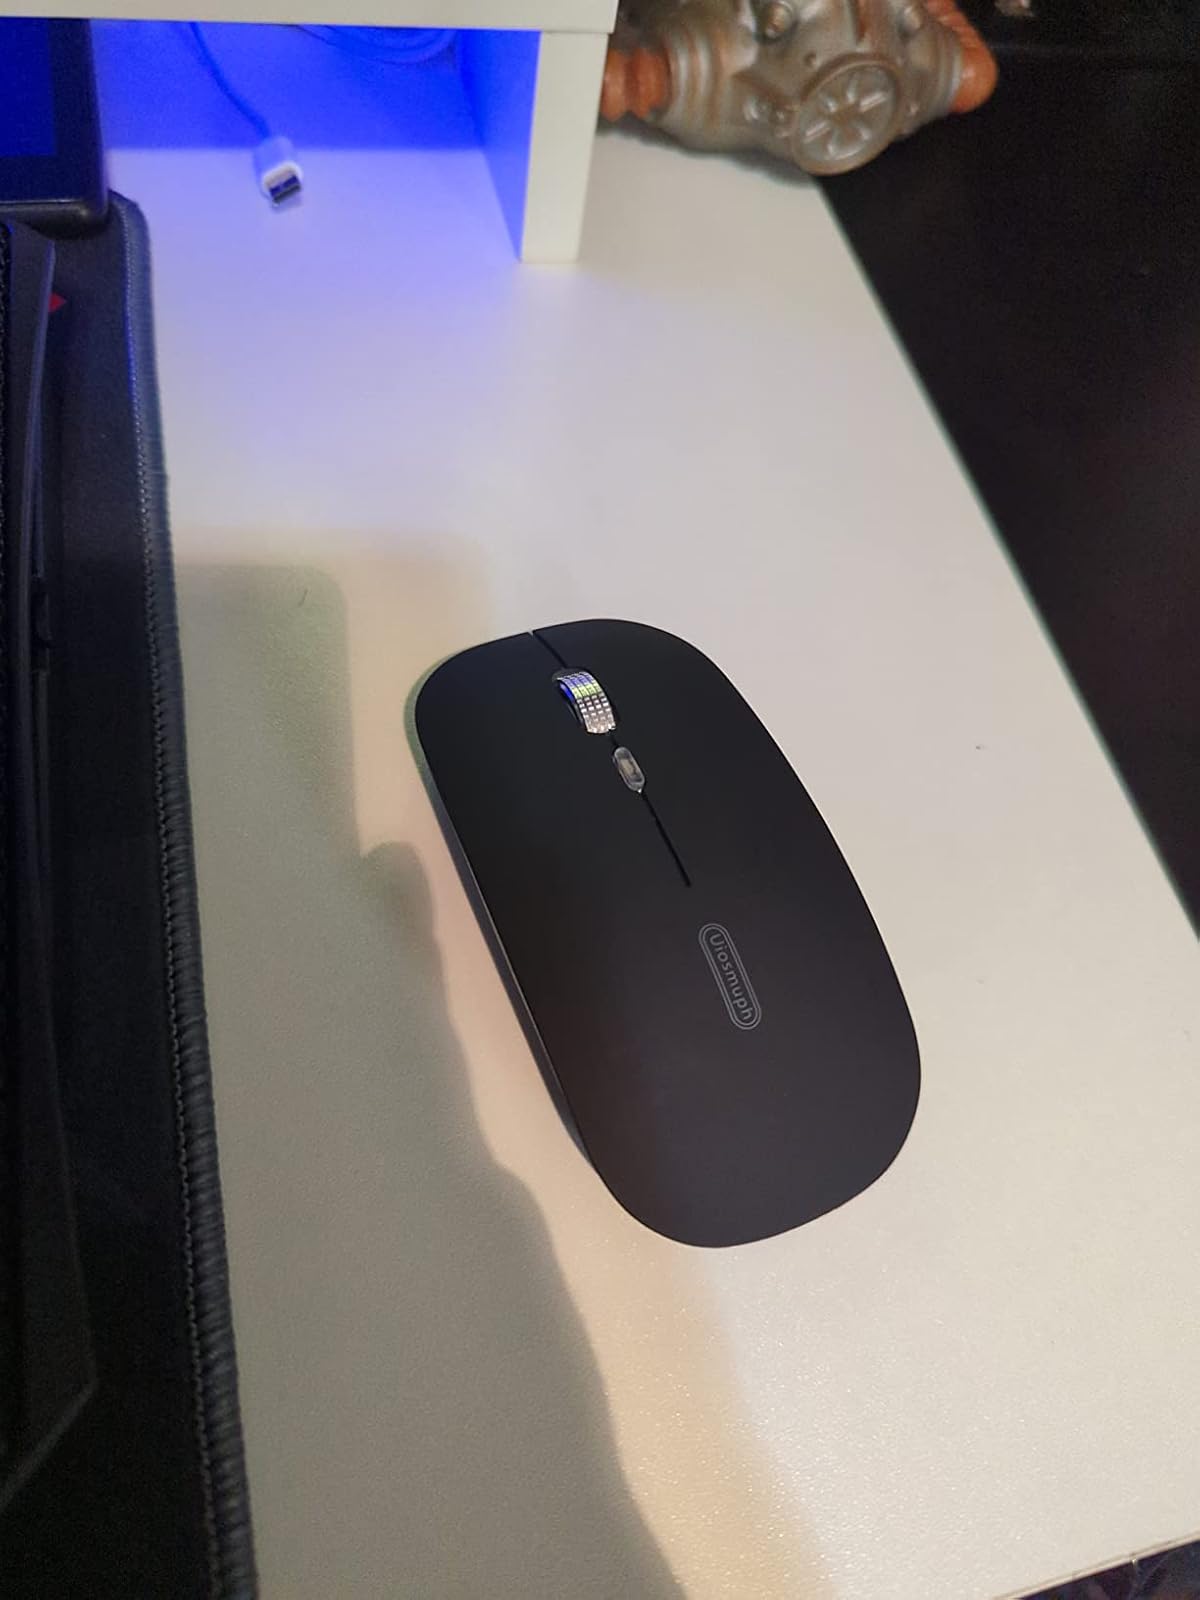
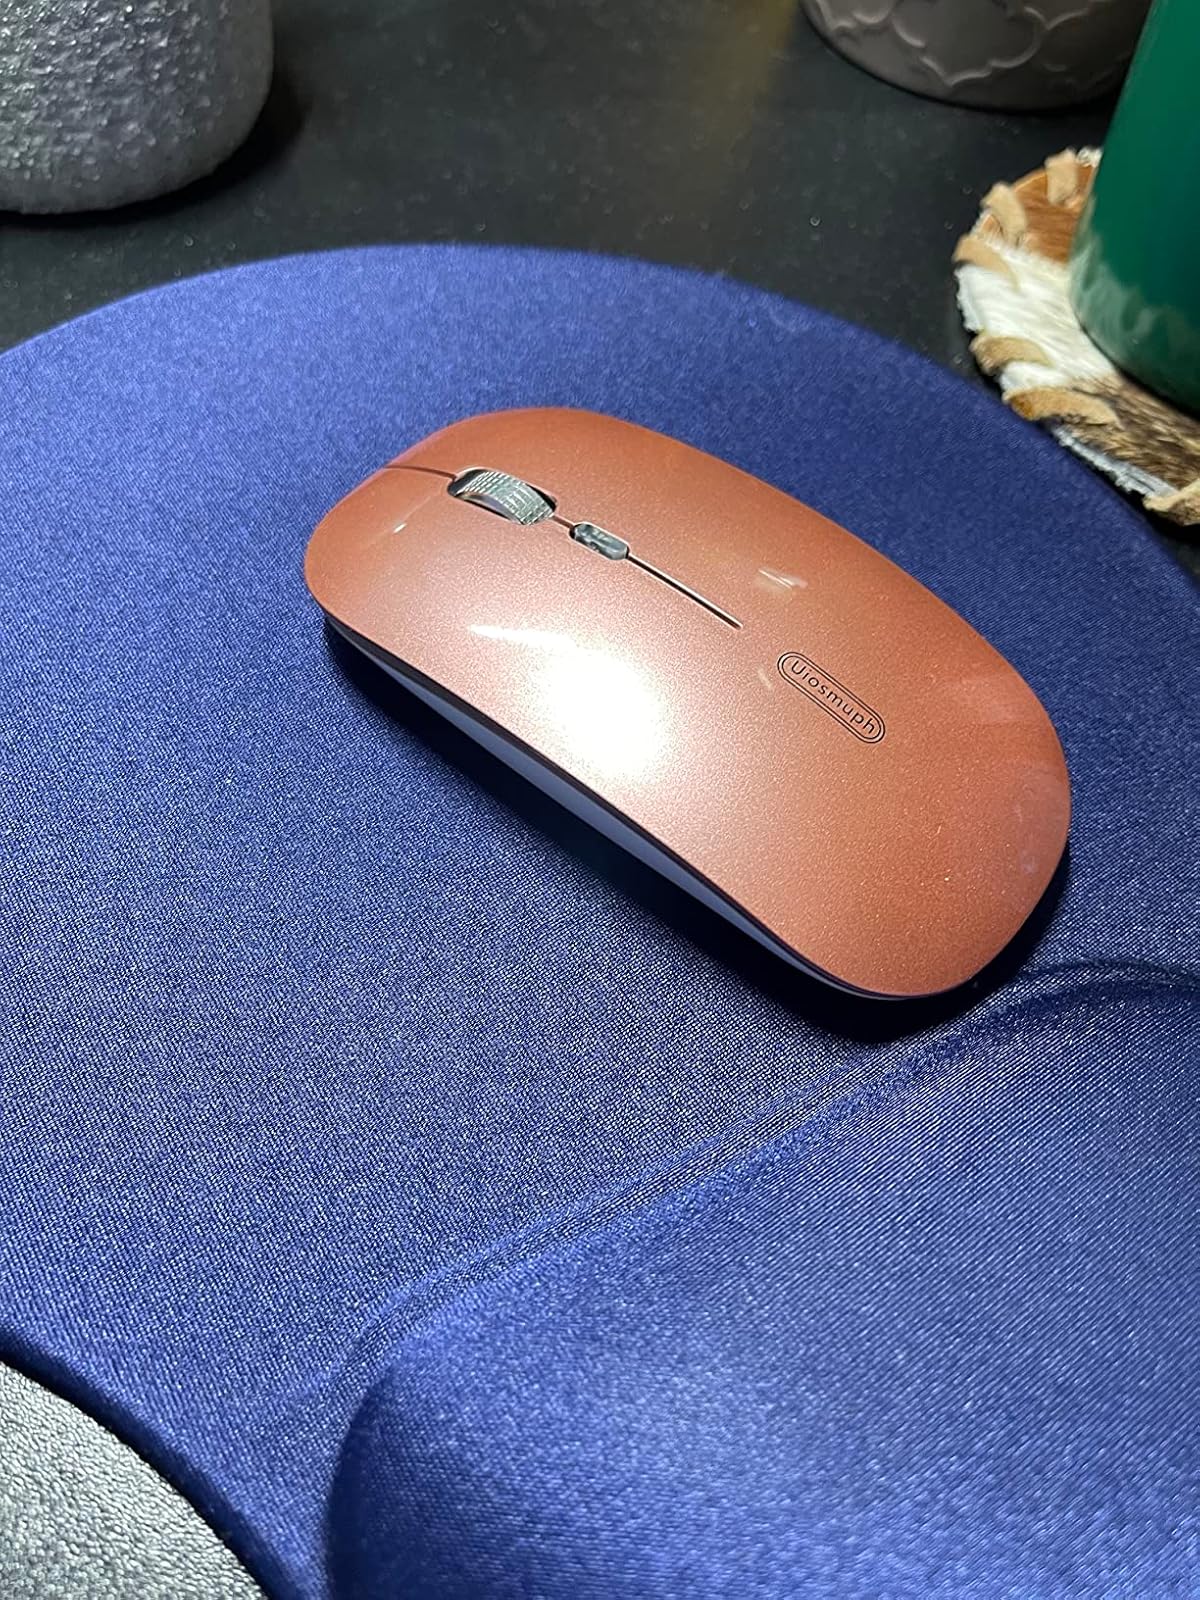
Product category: mouse
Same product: no